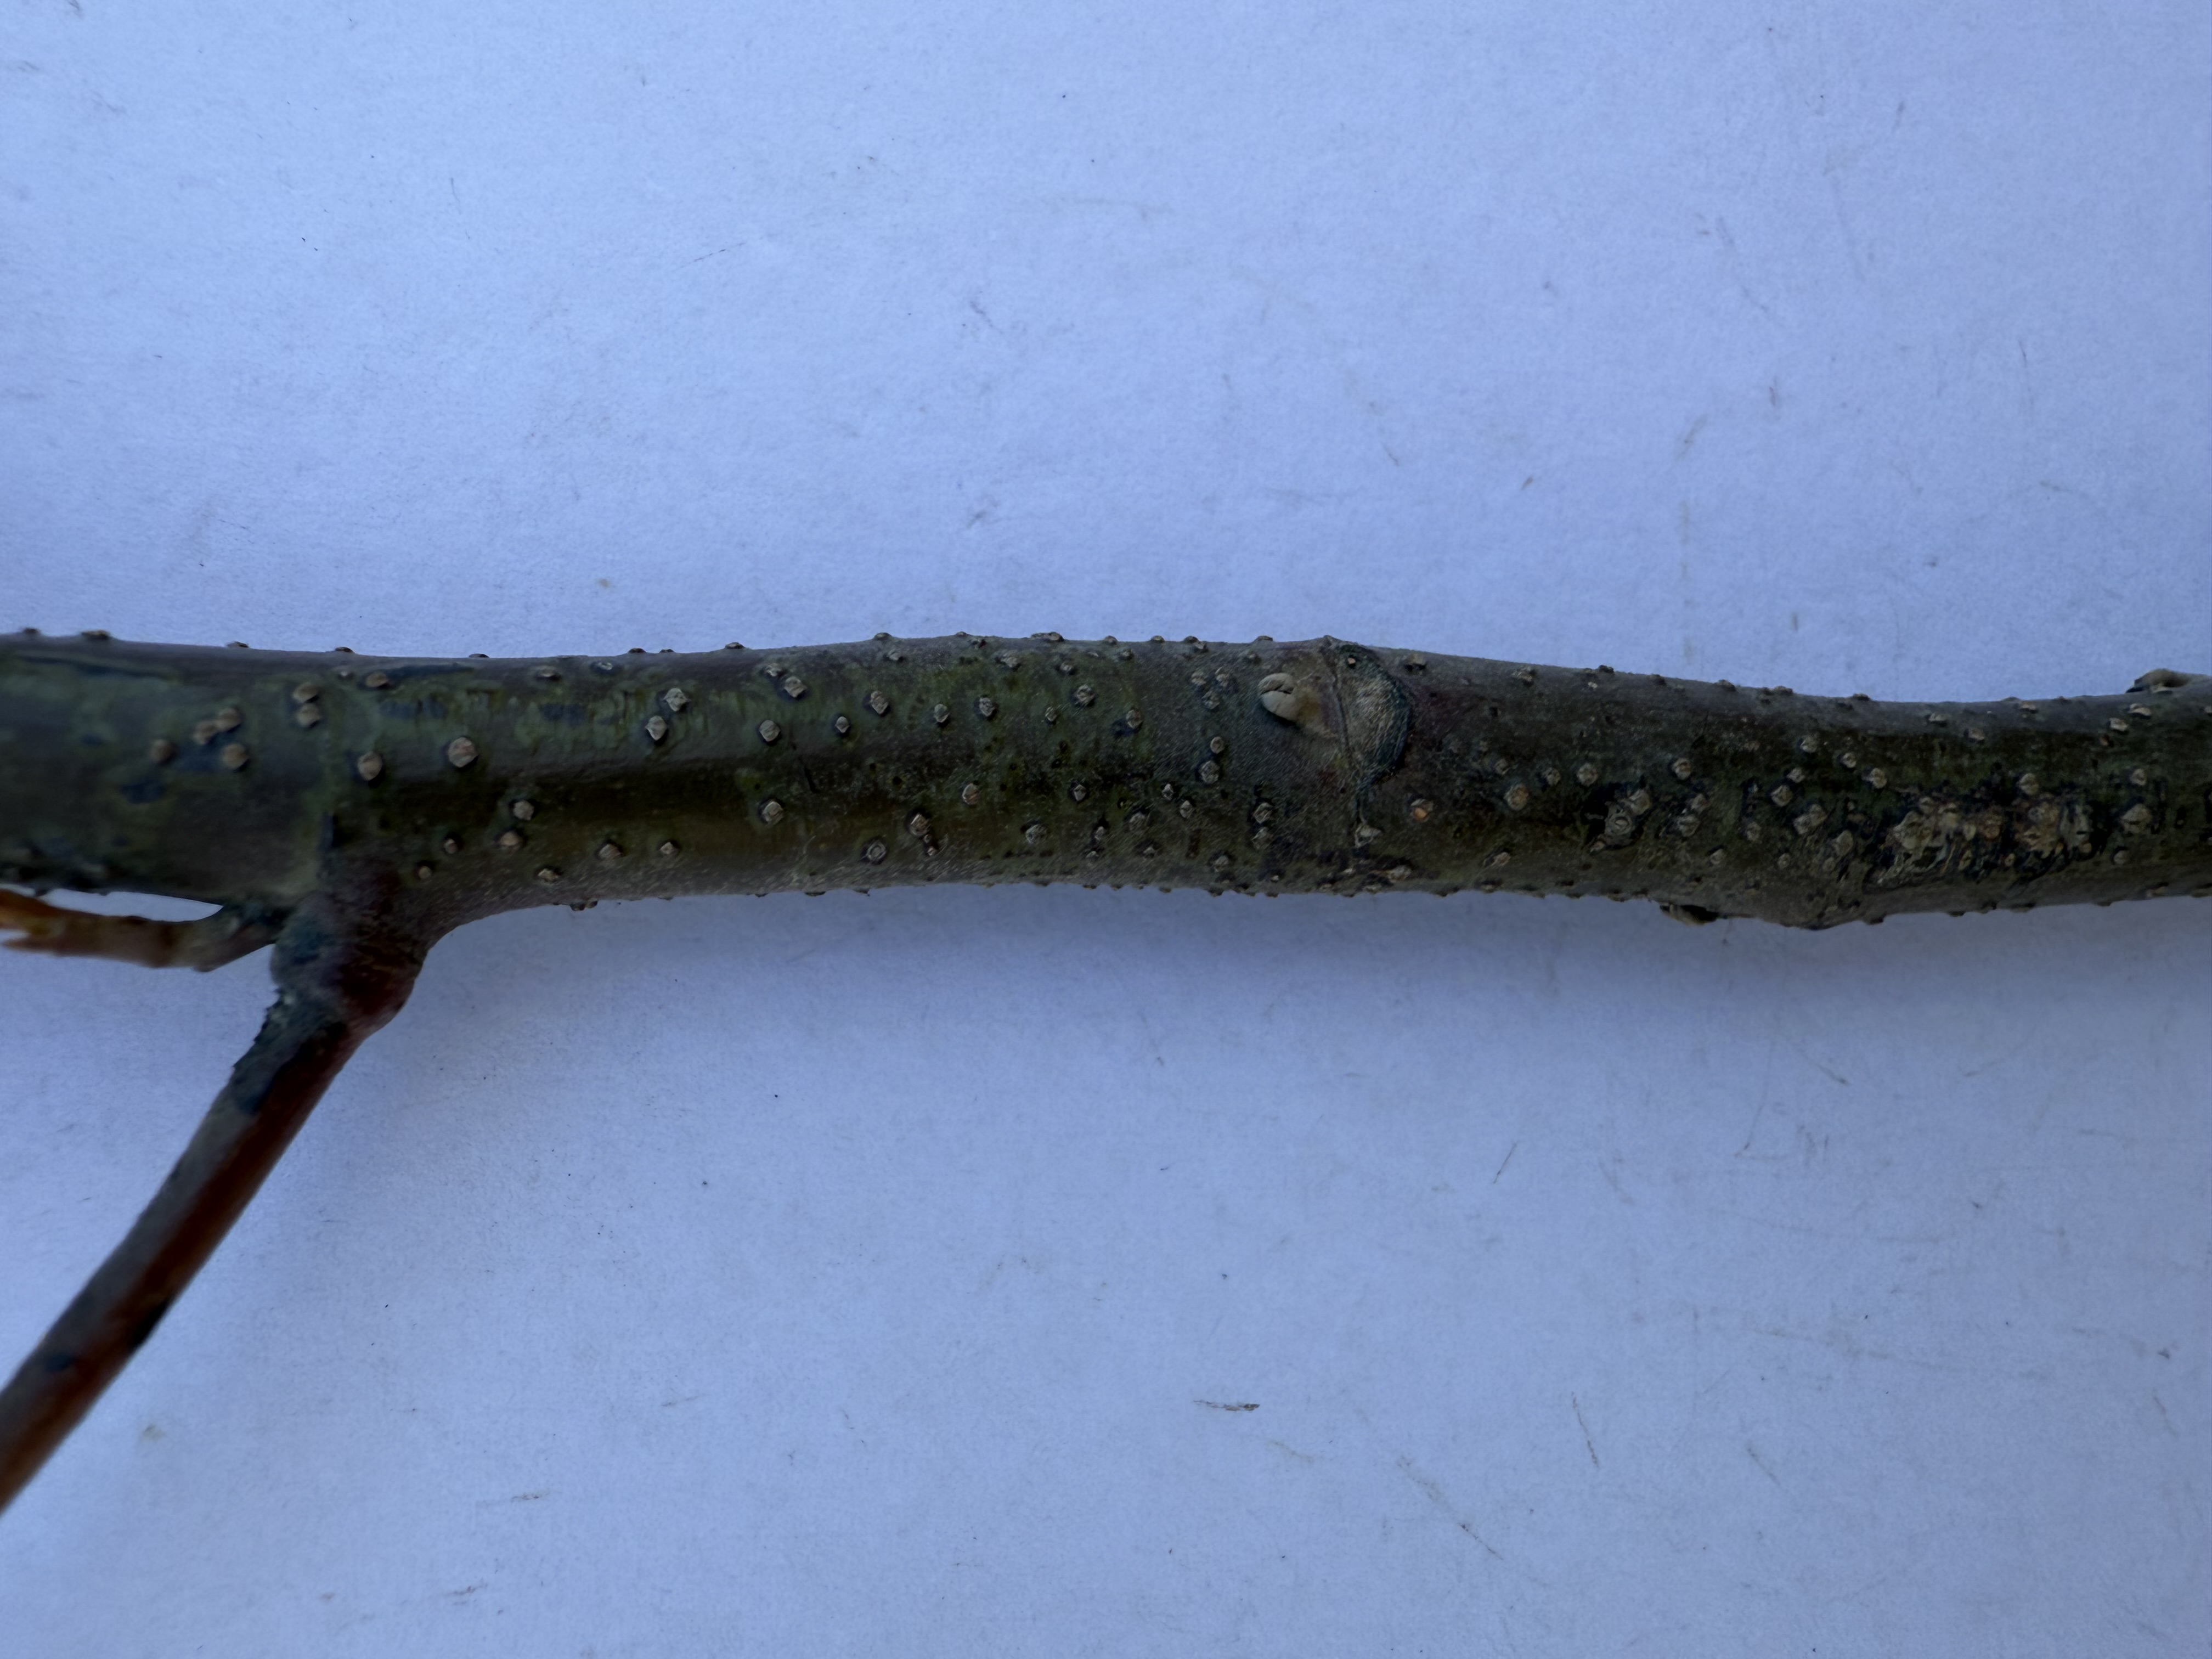
Variety: Carob